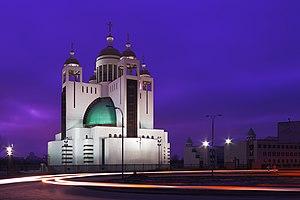
La cathédrale patriarchale de la Résurrection-du-Christ est la cathédrale principale de l'Église grecque-catholique ukrainienne, à Kiev, la capitale du pays. L'église est actuellement en construction, bien que les dômes dorés et la croix aient déjà été érigés.